Borussia (anthem)

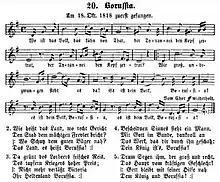
Lyrics of Borussia written by Johann Friedrich Leopold Duncker

Borussia, also known as the Chant national prussien, was a patriotic Prussian song. It temporarily held the status of the national anthem. The melody is by Gaspare Luigi Pacifico Spontini, and the text by . "Borussia" is a neo-Latin term for Prussia and a female figure as Prussia's allegory in the song.